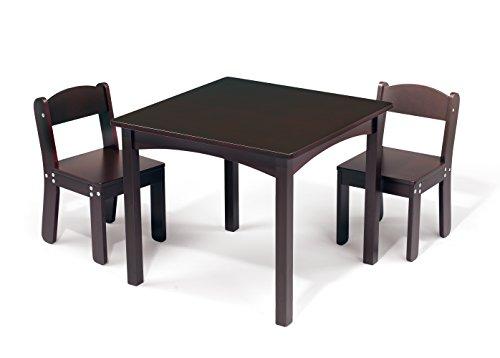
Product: WonkaWoo Kids Deluxe Table & Chair Set, Espresso, One Size
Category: Home & Kitchen | Furniture | Kids' Furniture | Tables & Chairs | Table & Chair Sets
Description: Set Includes 2 chairs and 1 table.
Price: $87.87
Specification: ProductDimensions:23.5x23.5x20inches|ItemWeight:31pounds|ShippingWeight:31.5pounds(Viewshippingratesandpolicies)|DomesticShipping:ItemcanbeshippedwithinU.S.|InternationalShipping:ThisitemcanbeshippedtoselectcountriesoutsideoftheU.S.LearnMore|ASIN:B0170AU8EK|Itemmodelnumber:4408BW|Manufacturerrecommendedage:36months-10years